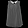
Label: Shirt